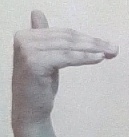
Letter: khaa